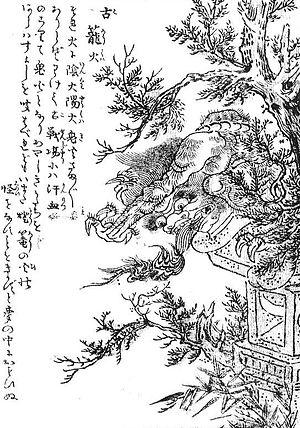
Gazu hyakki tsurezure bukuro est le quatrième album de l'artiste japonais Toriyama Sekien de la célèbre série Gazu Hyakki Yagyō publiée c.1781. Ces albums sont des bestiaires surnaturels, collections de fantômes, d'esprits, d'apparitions et de monstres dont beaucoup proviennent de la littérature, du folklore et d'autres arts japonais. Ces œuvres ont exercé une profonde influence sur l'imagerie yōkai ultérieure au Japon.